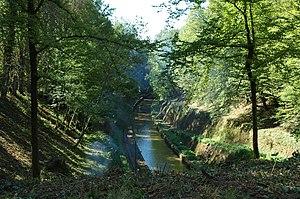
Canal de la Marne au Rhin sortant du tunnel près de Niderviller, Moselle